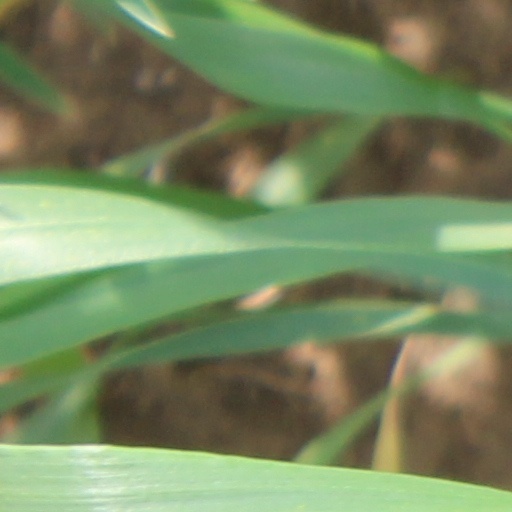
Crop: wheat